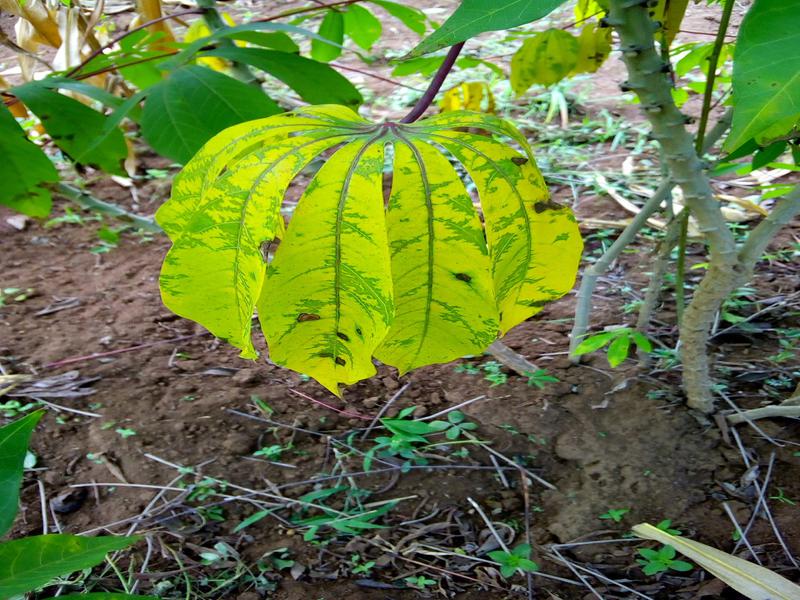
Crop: cassava
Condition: brown_streak_disease